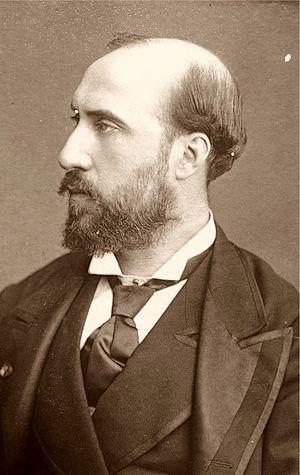
Jean-Baptiste Faure est un baryton français, né à Moulins le 15 janvier 1830, et mort à Paris le 9 novembre 1914.